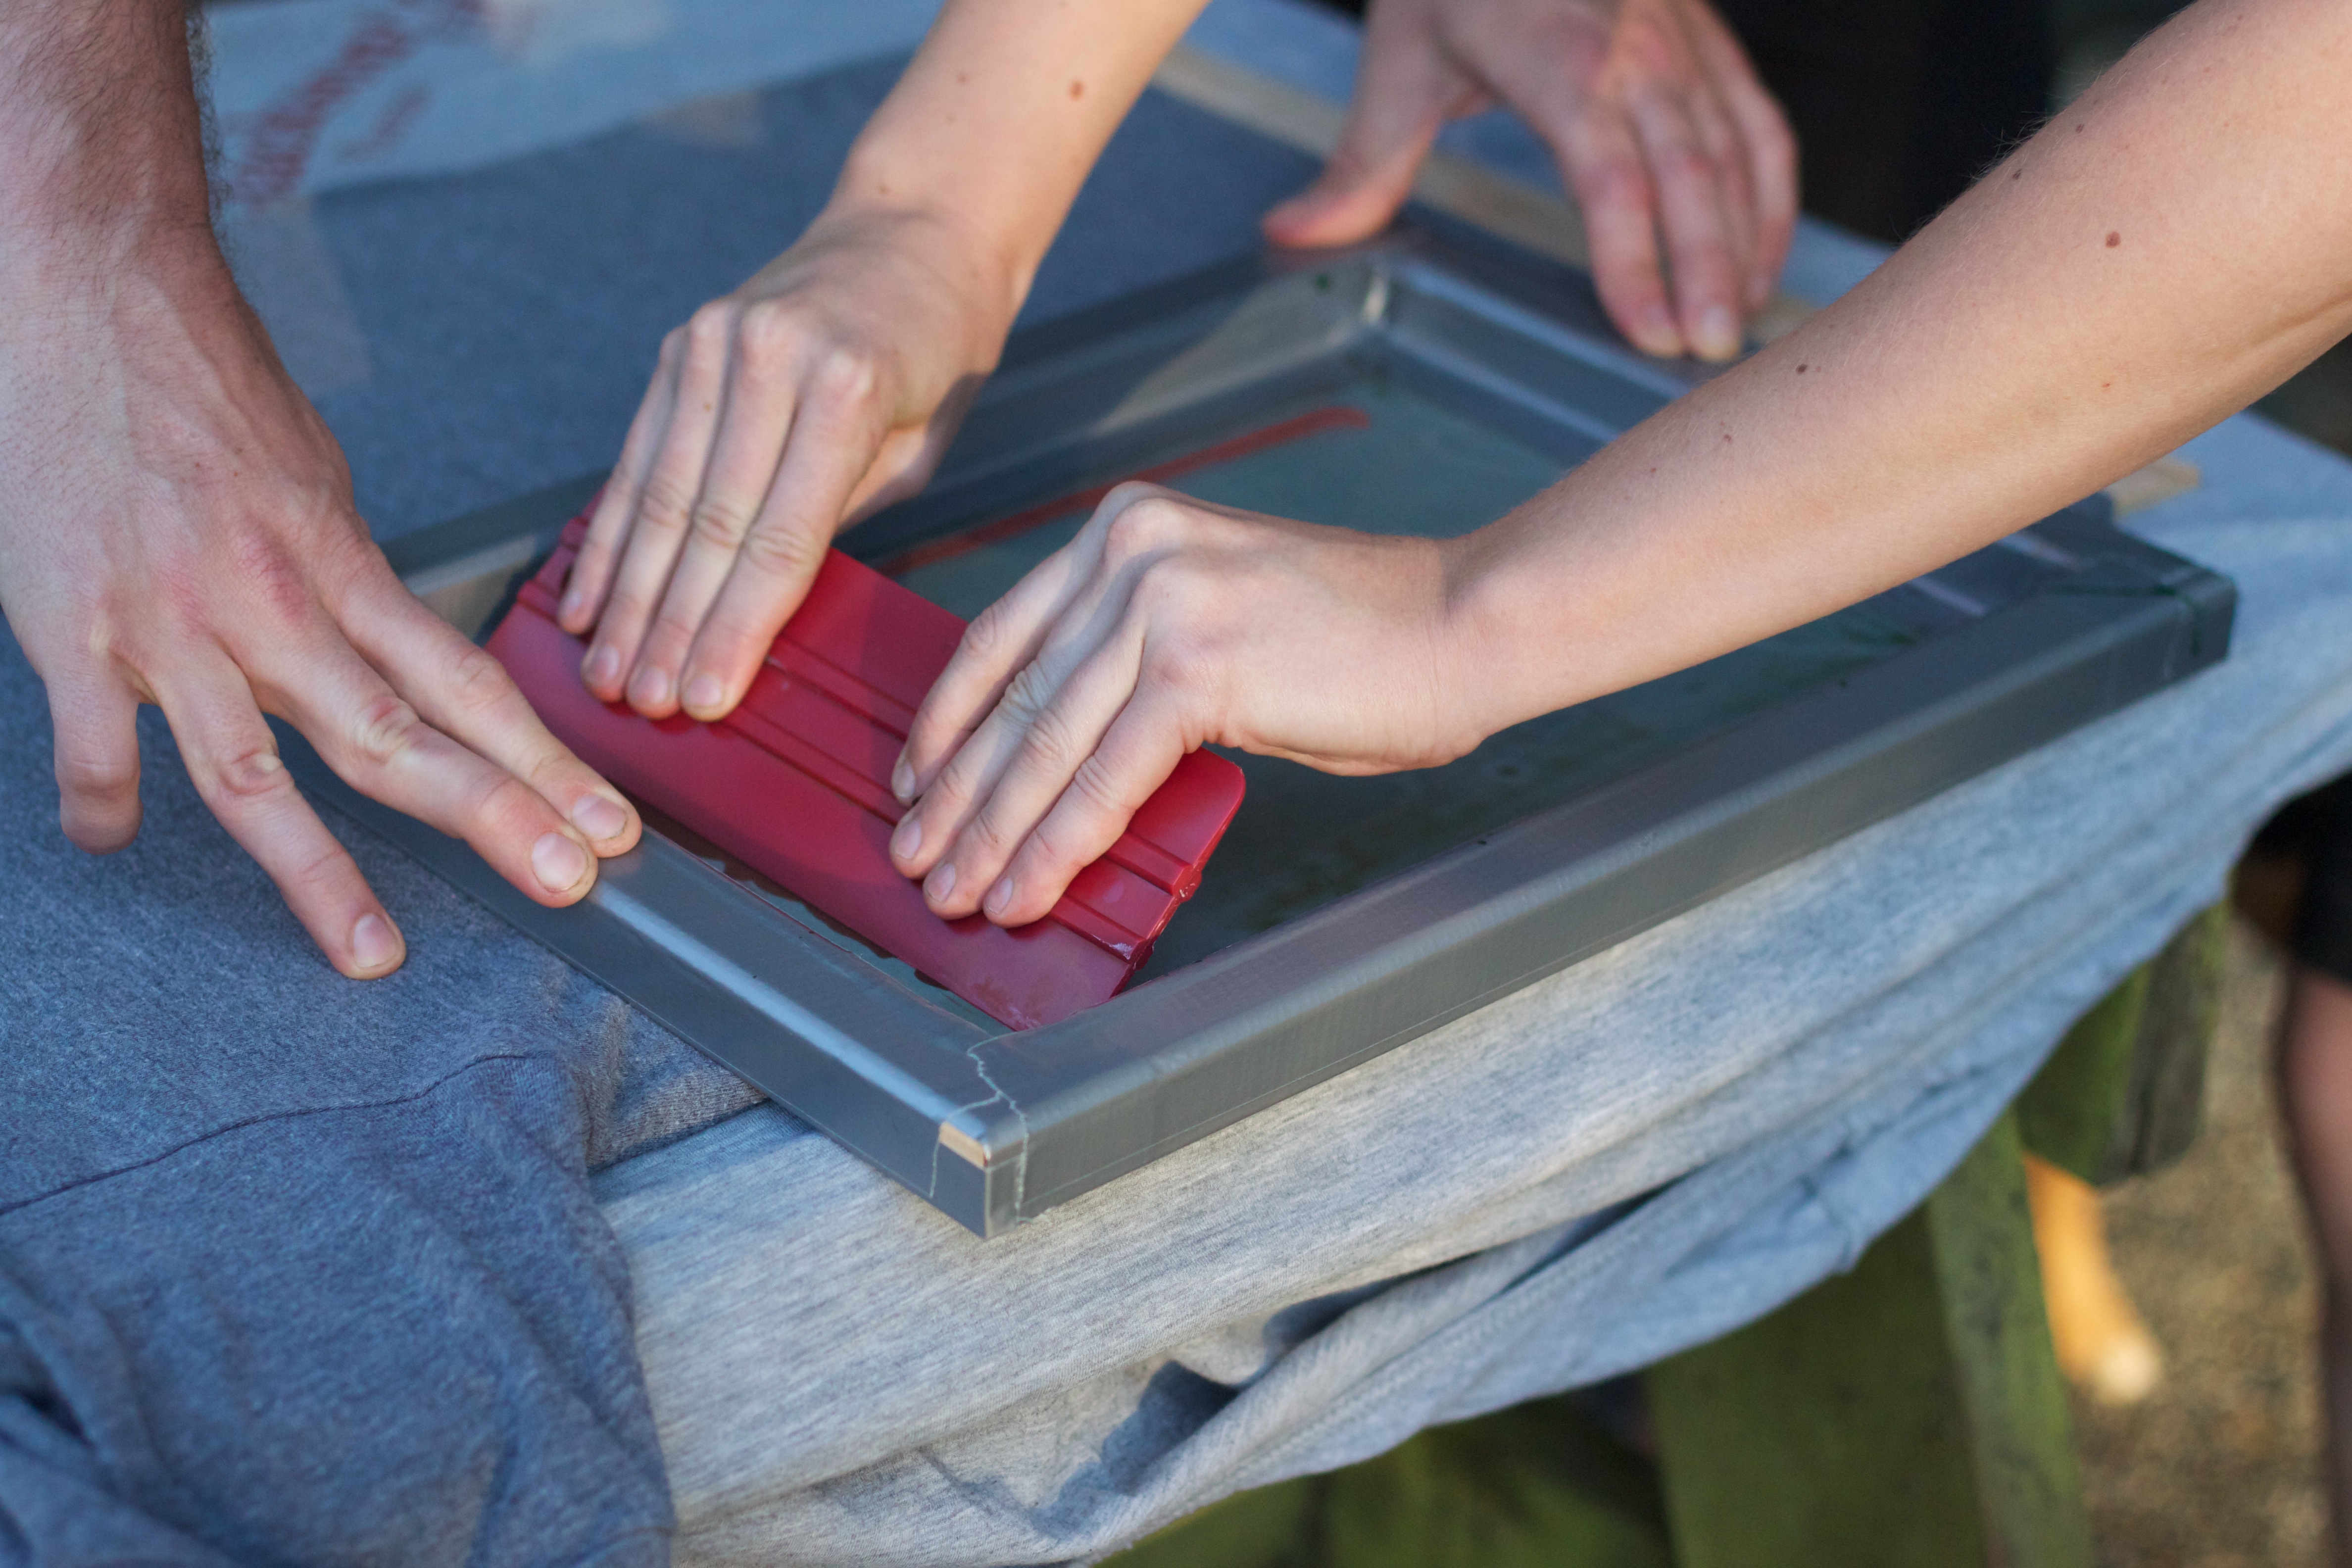
hand, leg, finger